Pridiyathorn Devakula

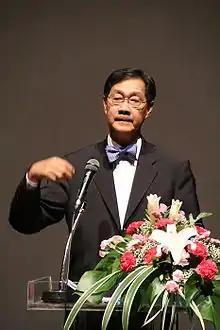
Mom Rajawongse Pridiyathorn at Fulbright Seminar II in 2009

Two days after the coup which deposed Prime Minister Thaksin Shinawatra, the Bangkok newspaper "The Nation" reported that business leaders had asked the junta (Council for Democratic Reform under Constitutional Monarchy) to appoint Pridiyathorn as an interim prime minister. He was notably endorsed by Chatri Sophonpanich, chairman of Bangkok Bank. Eventually, the junta chose retired general Surayud Chulanont as interim prime minister, but he in turn named Pridiyathorn to his cabinet as minister of finance, a move that business leaders saw as positive. He was succeeded as governor of the Bank of Thailand by Tarisa Watanagase, the first woman to head the BOT.